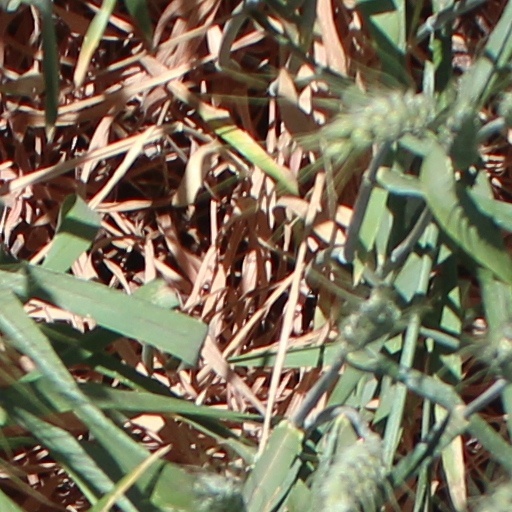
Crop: wheat